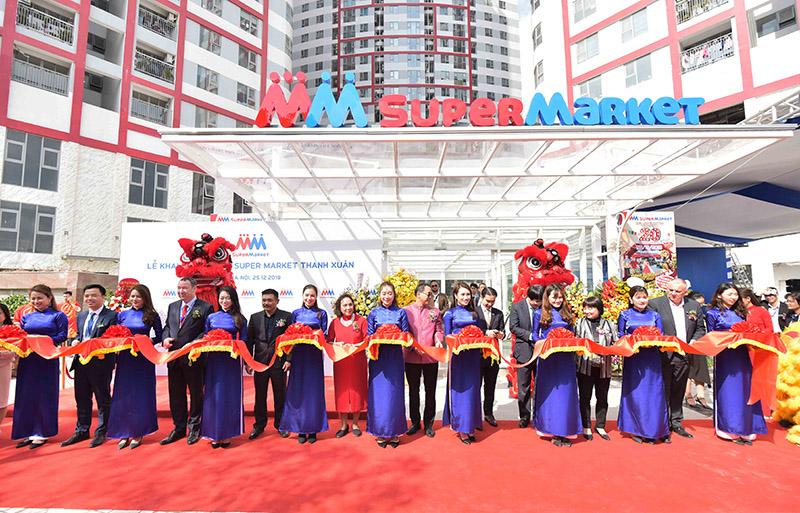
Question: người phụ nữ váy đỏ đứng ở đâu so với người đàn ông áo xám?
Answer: đứng bên trái người đàn ông áo xám